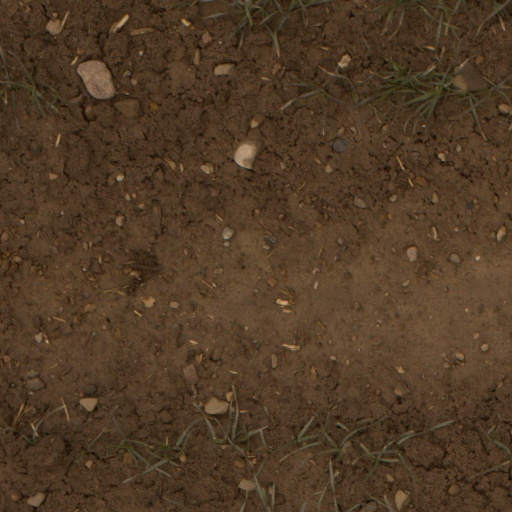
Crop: wheat